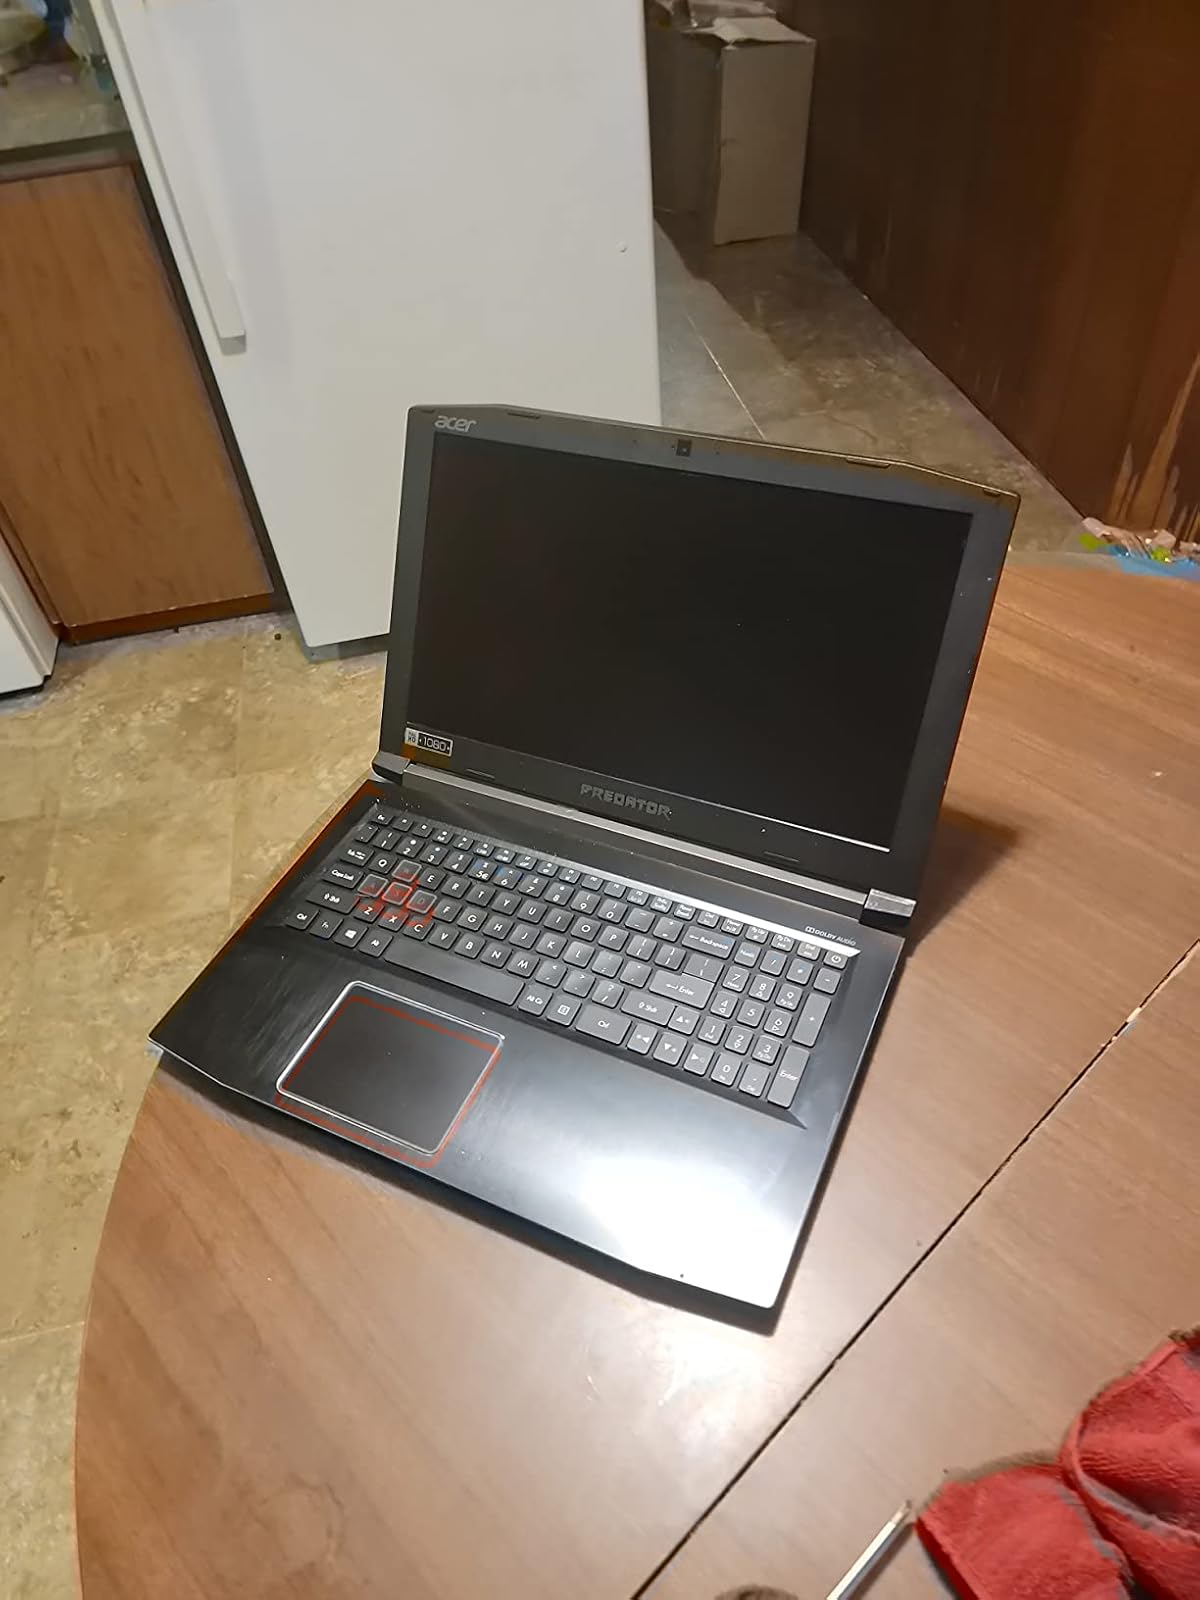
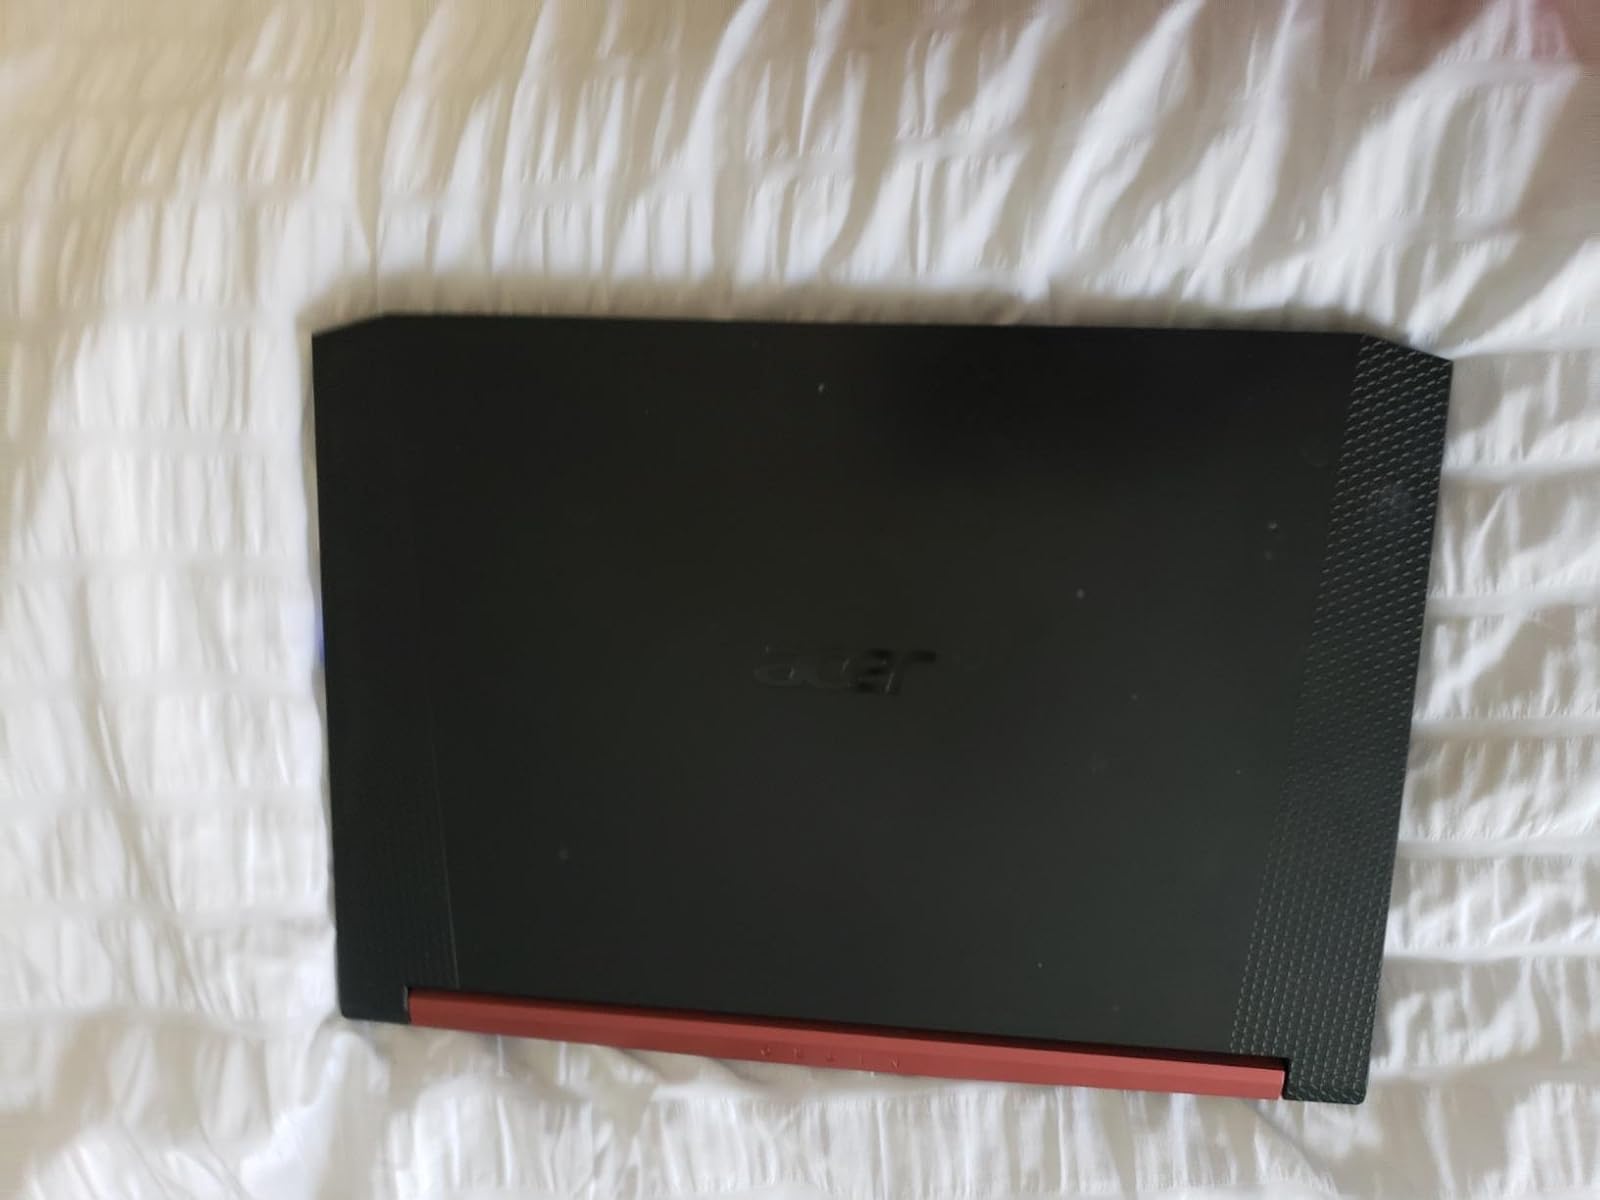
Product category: laptop
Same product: no